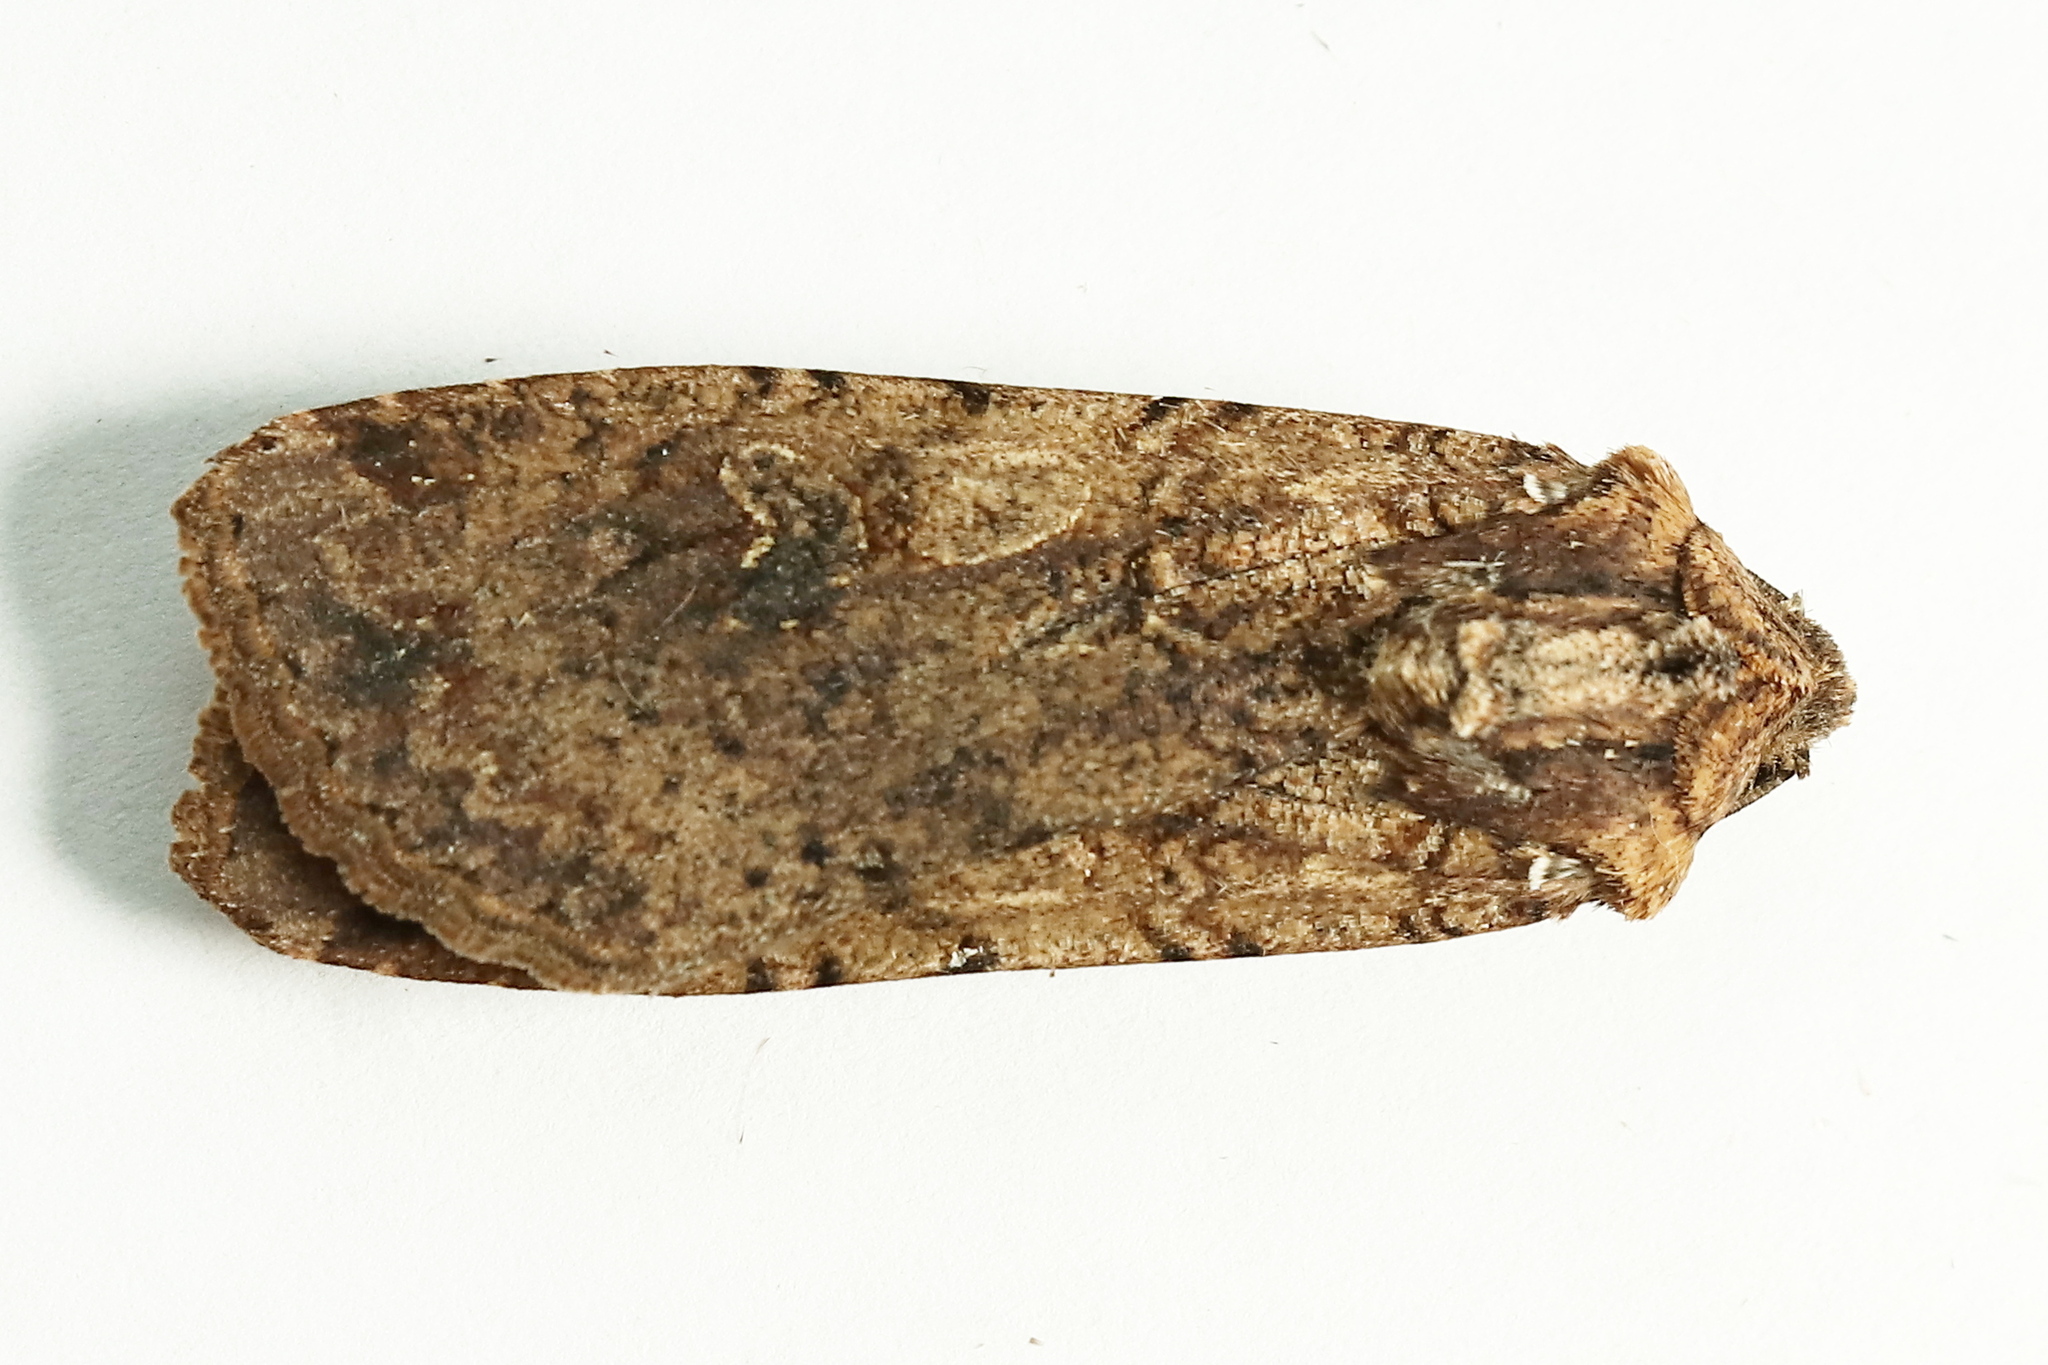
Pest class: cutworms